The Last Supper (1995 film)

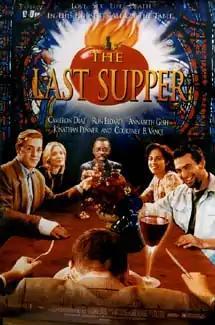
Theatrical release poster

The Last Supper is a 1995 American satirical black comedy film directed by Stacy Title. It stars Cameron Diaz, Ron Eldard, Annabeth Gish, Jonathan Penner and Courtney B. Vance as five liberal graduate school students (all carrying disciples' names from the bible) who invite a string of extreme conservatives to dinner in order to murder them. In Canada, the film premiered at the 1995 Toronto International Film Festival. In the United States, the film premiered at the 1996 Sundance Film Festival on January 27, 1996.